Forgotten Faces (1928 film)

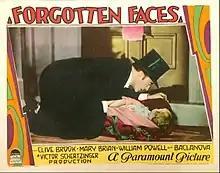
Lobby card

Forgotten Faces is a 1928 American silent drama film directed by Victor Schertzinger and starring Clive Brook, Mary Brian, and Olga Baclanova. The production was overseen by David O. Selznick, a rising young producer at the time. The film was remade by Paramount in 1936 as a sound film.